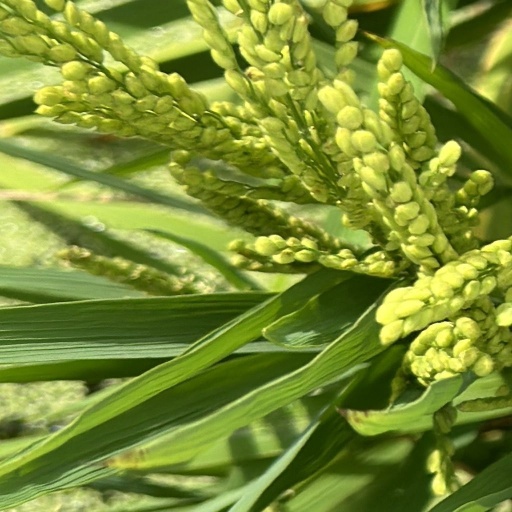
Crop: rice